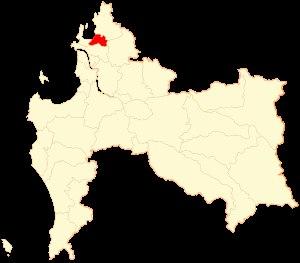
Penco est une ville et une commune du Chili faisant partie de la province de Concepción, elle-même rattachée à la région du Biobío. En 2012, la population de la commune s'élevait à 46 265 habitants. La superficie de la commune est de 108 km². L'agglomération principale est traversée par le Río Andalién.